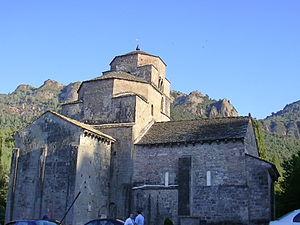
Santa Cruz de la Serós est une commune d'Espagne dans la communauté autonome d'Aragon, province de Huesca. Elle regroupe les villages de Santa Cruz de la Serós et Binacua. Sur son territoire se trouve le monastère Saint-Jean de la Peña.